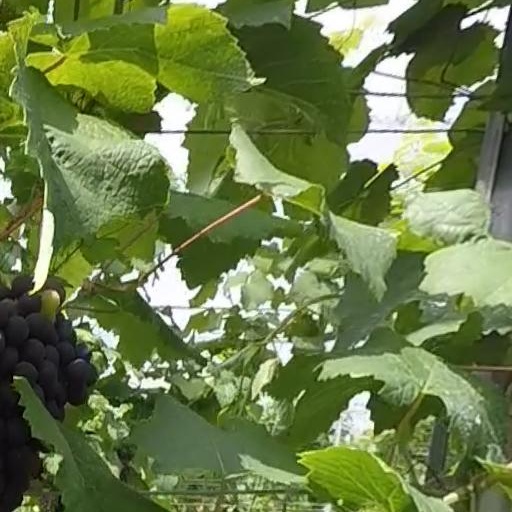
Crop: grape